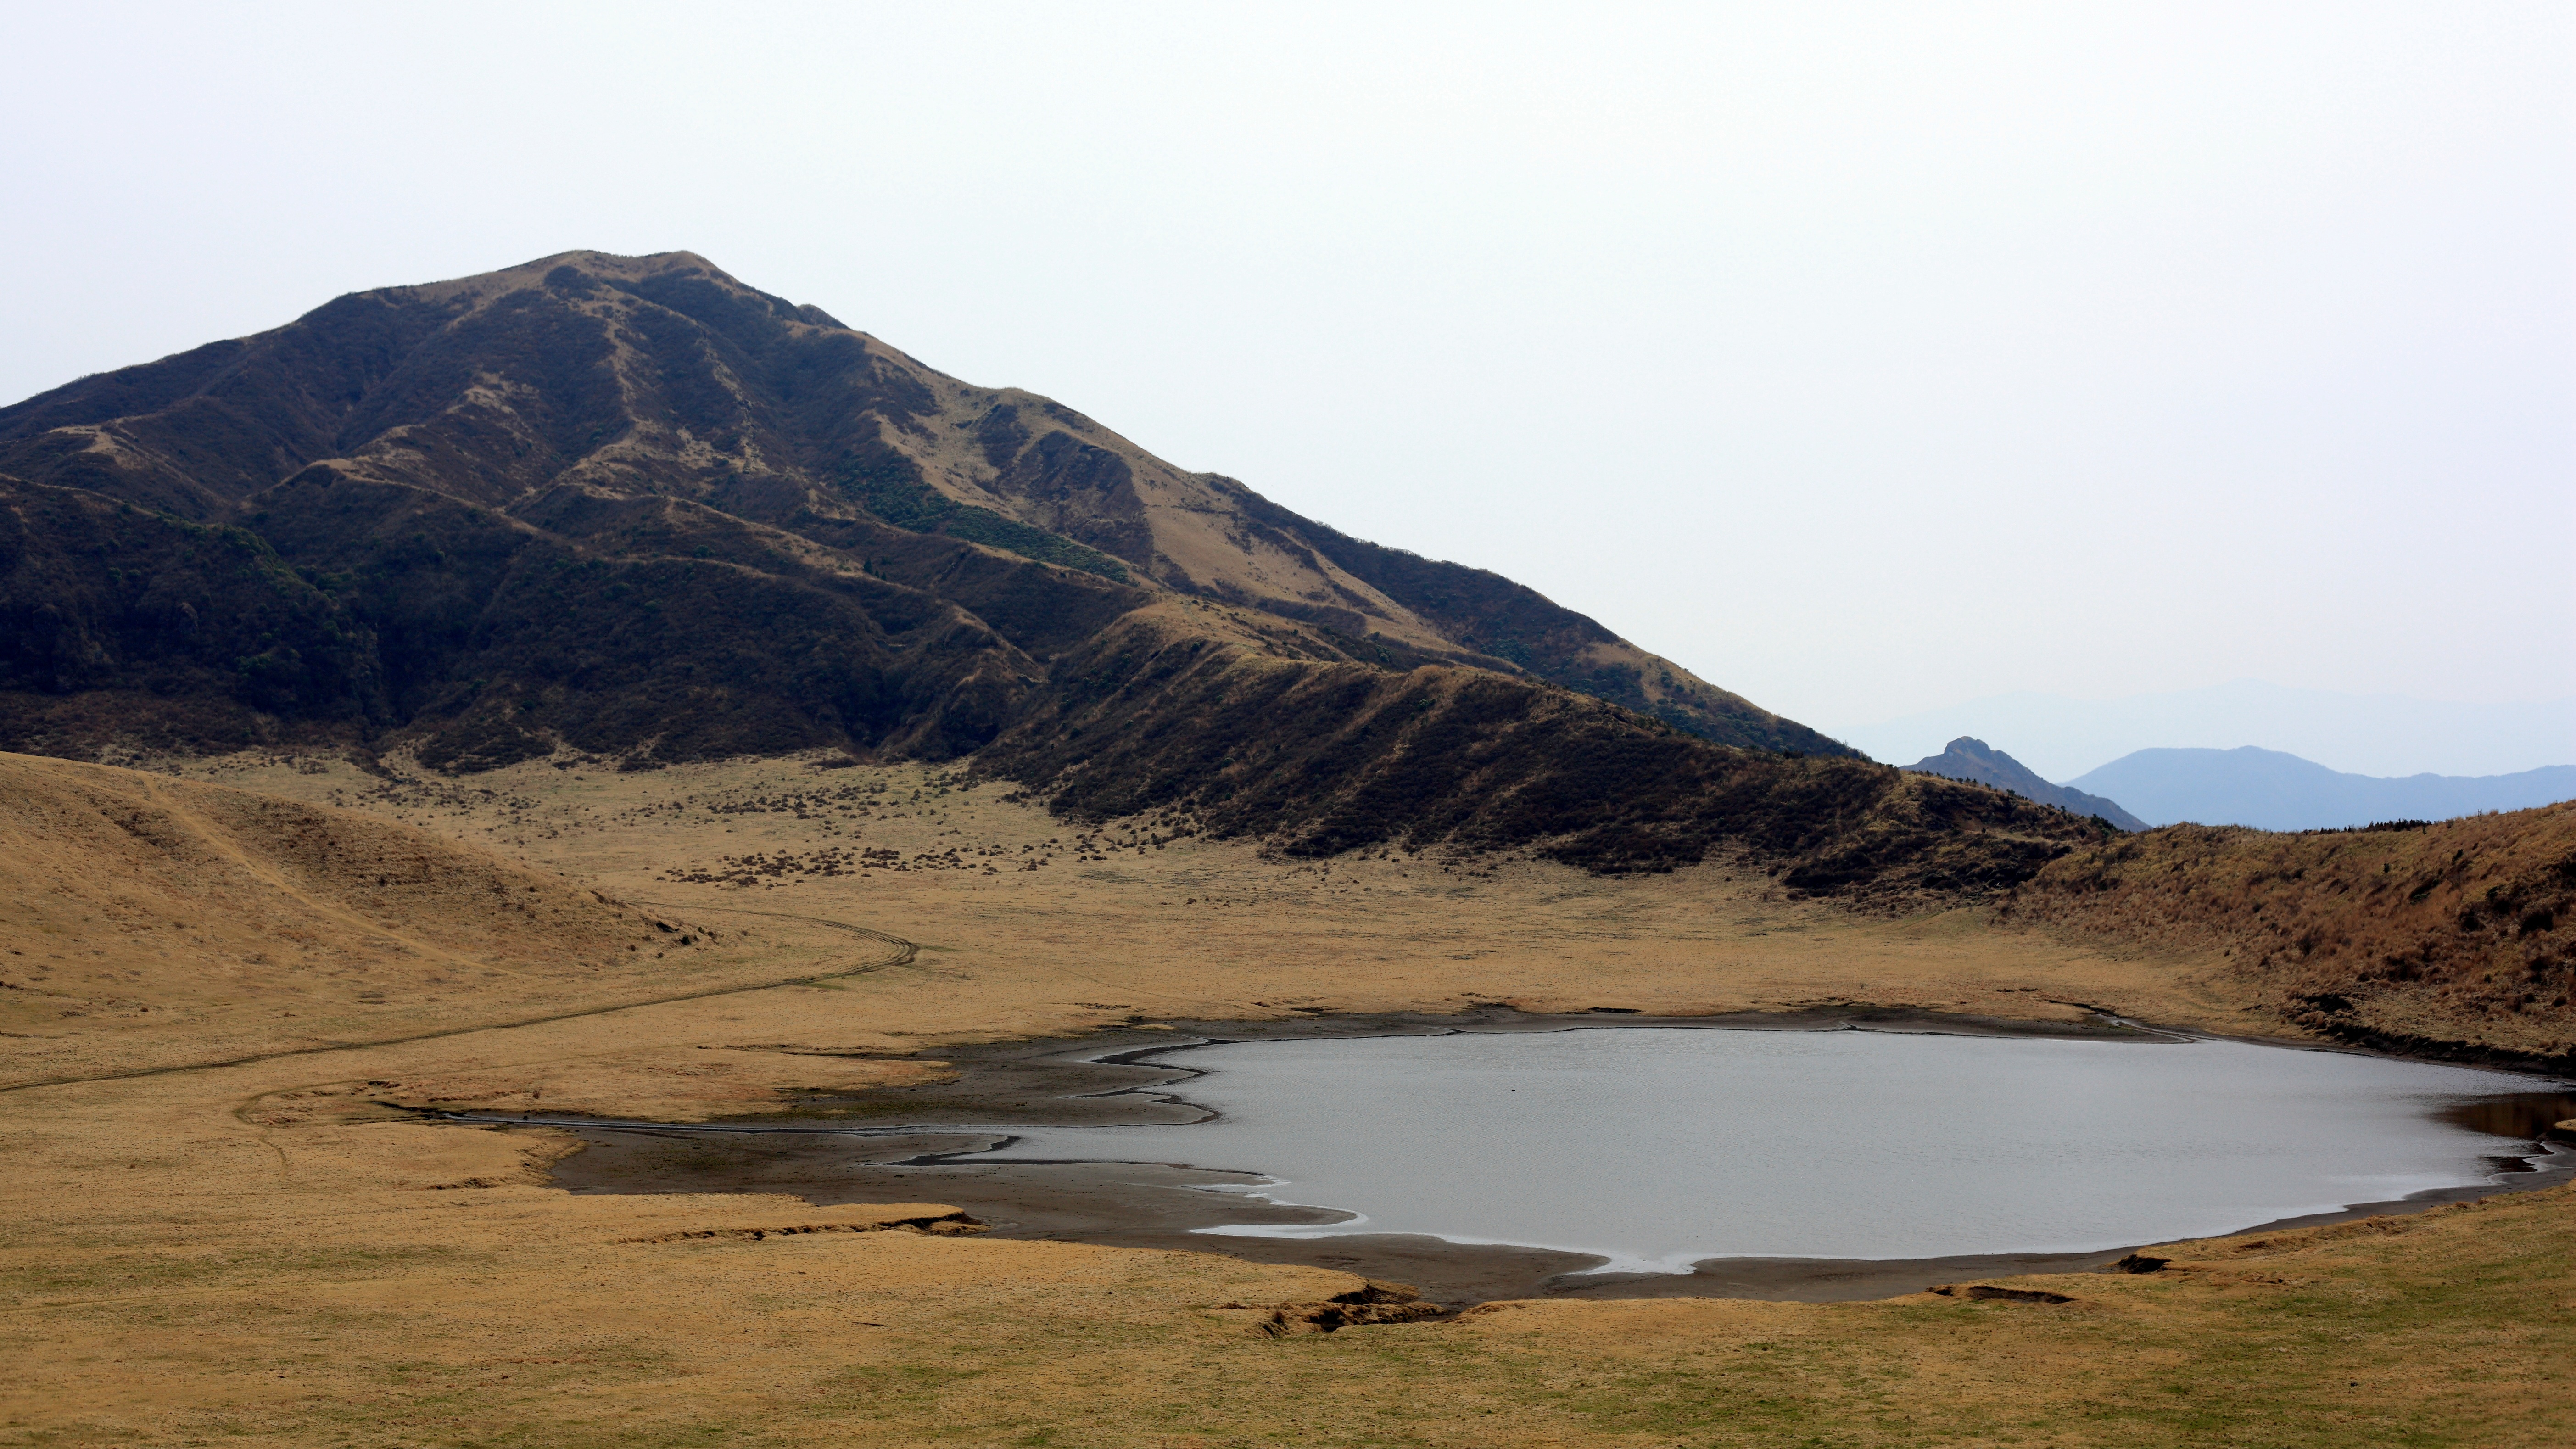
landscape, sea, wilderness, mountain, hill, lake, mountain range, high, reservoir, highland, ridge, geology, plateau, 5d, hires, fell, loch, markii, hi, res, resolution, landform, natural environment, geographical feature, mountainous landforms